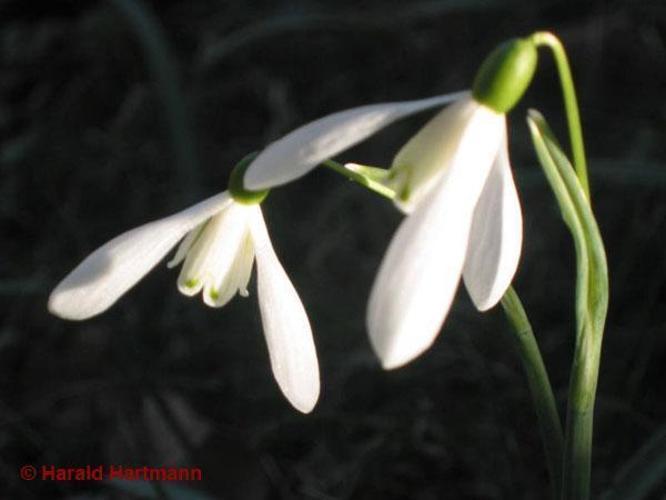
Flower: Snowdrop